History of the Royal Canadian Air Force

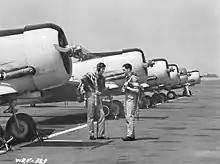
Instructor and student with North American Harvard II aircraft of No.2 Service Flying Training School, RCAF Station Uplands, 1941

Budget cuts in the early 1930s affected personnel strength, airfield construction, pilot training, aircraft purchases and operational flying. The "Big Cut" of 1932 was especially devastating to the RCAF. The NPAAF was finally formed in 1932 in response to the budget cuts. The air force began to rebuild throughout the 1930s, however, and priorities were aimed at increasing the strength of the RCAF as a military organization rather than improving it to better support civil air operations. New aircraft were ordered and new air stations were built. Ten auxiliary squadrons were formed between 1932 and 1938. The RCAF expanded or combined its units, and regional commands were implemented.